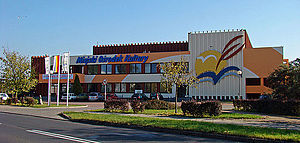
Police (Polen) / Bydelen Nybyen
Teateret/biografen og et lille museum (Galeria Historyczna Polic) i MOK (Miejski Ośrodek Kultury), Police
Police er en by i det vestlige Polen, i Voivodskabet Vestpommern, der er hovedsæde for amtet Powiat policki. Police ligger på Police-sletten ved floder Oder og Gunica, tæt på Szczecin og har 33.152 indbyggere samt et areal på 36,84 km².